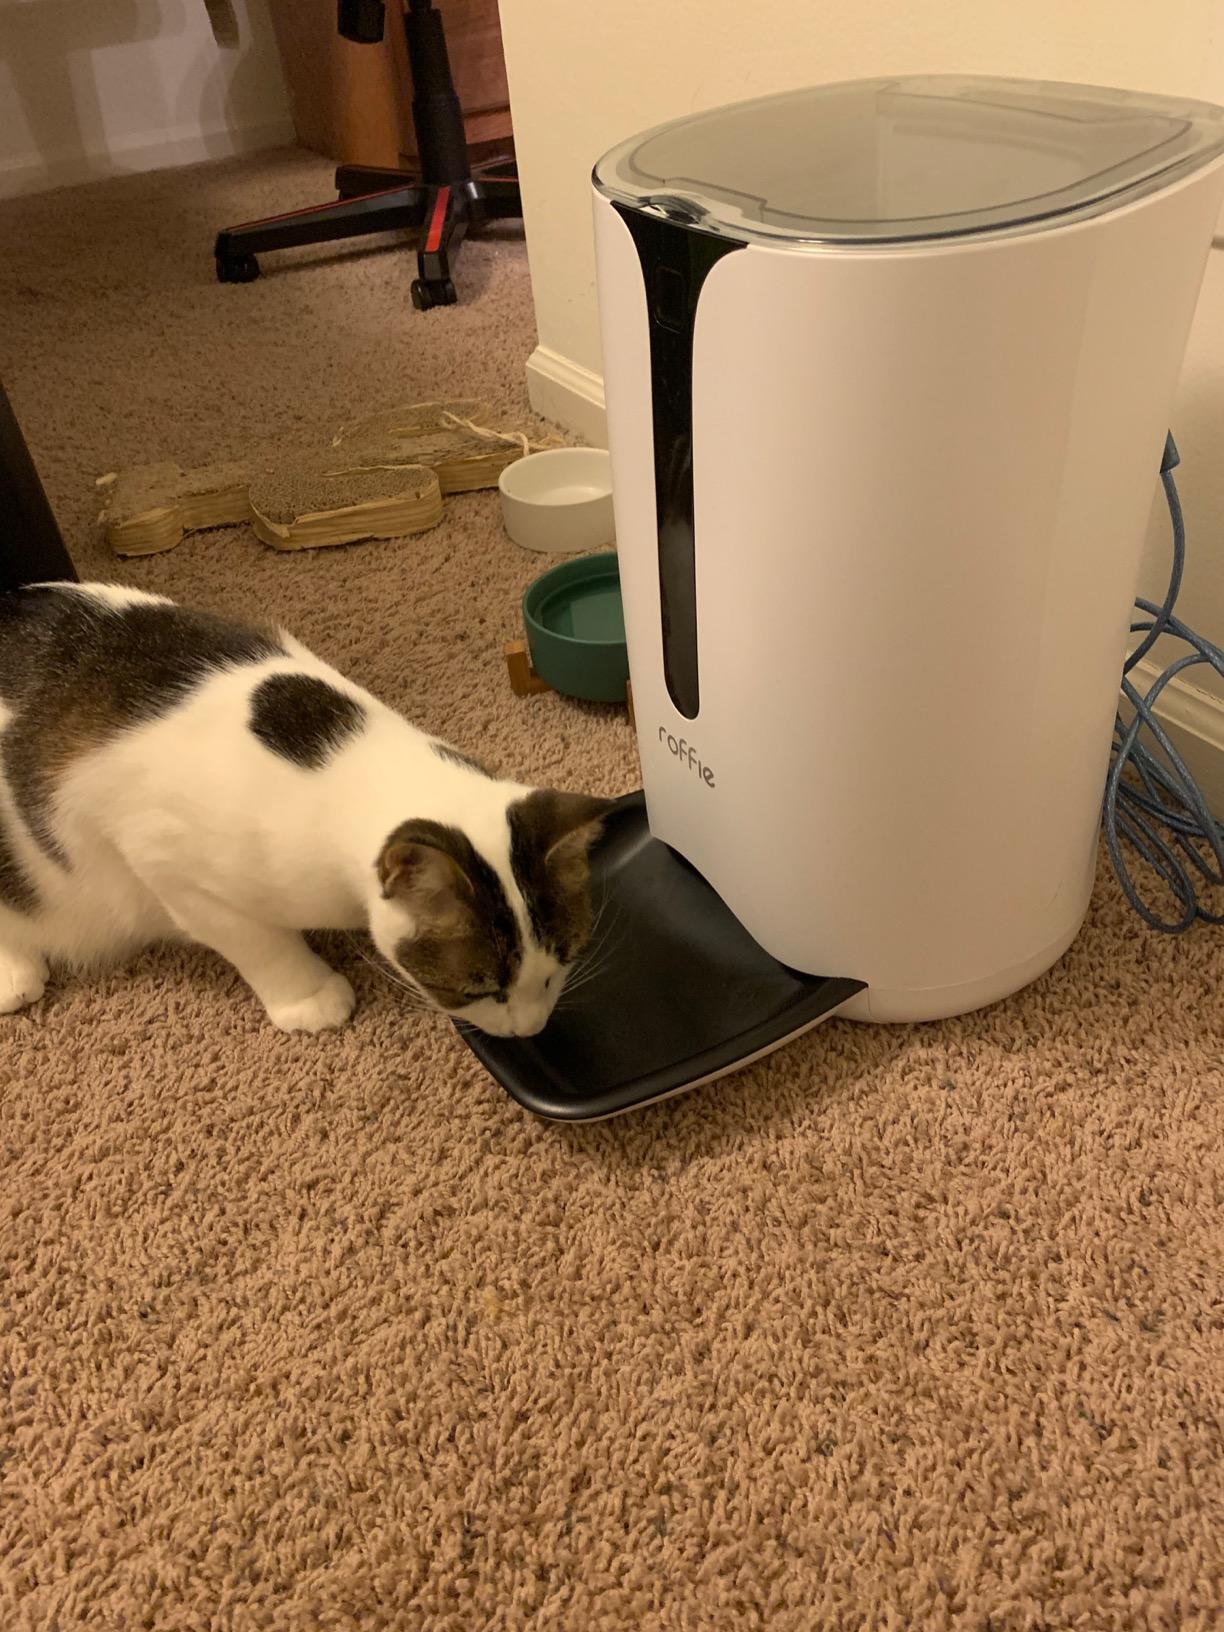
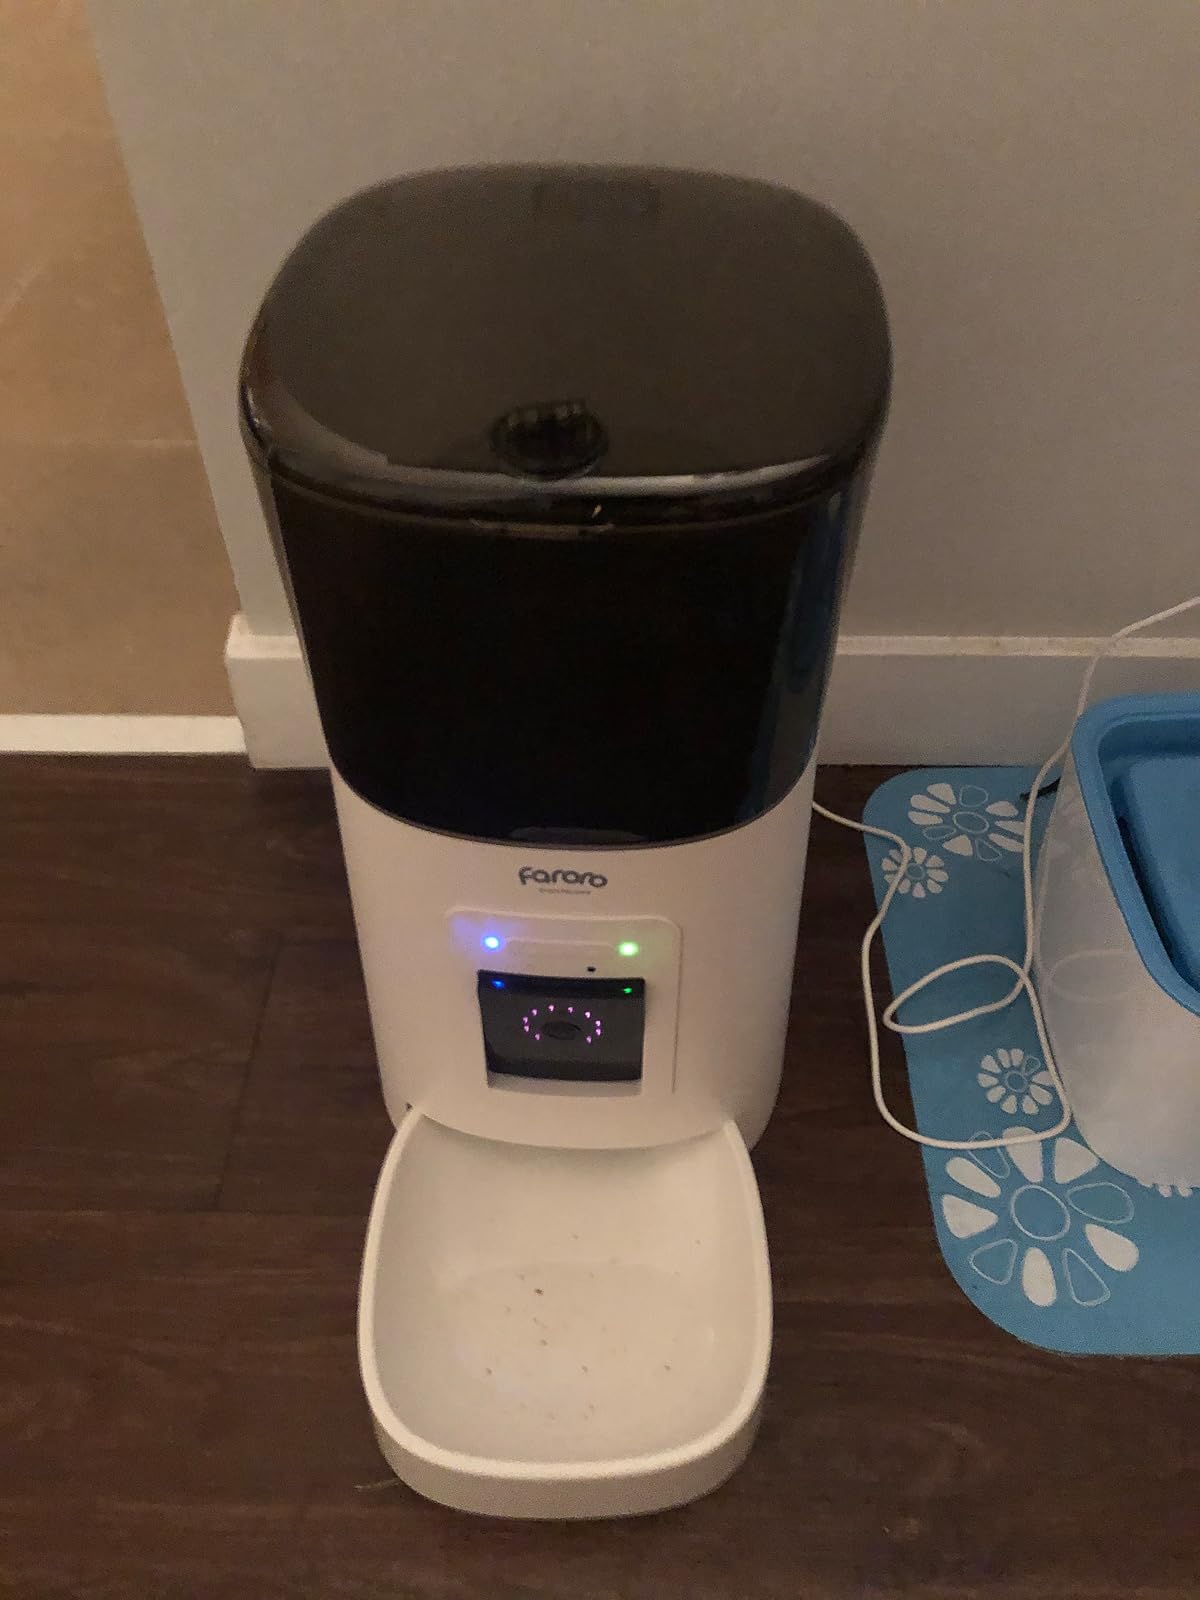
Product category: items_feeder
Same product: no